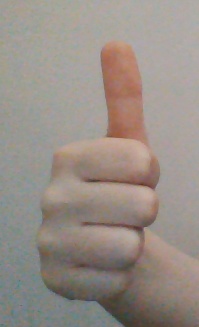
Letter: aleff